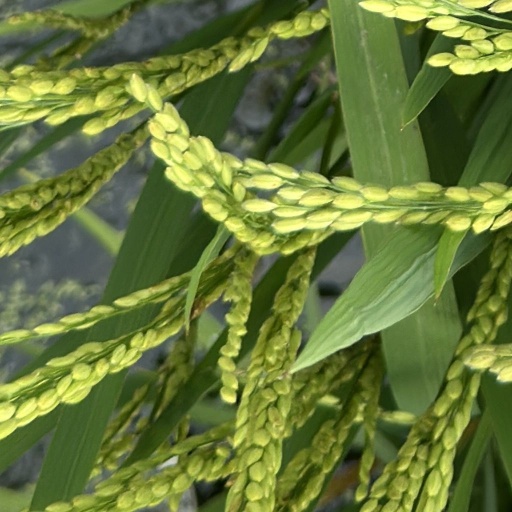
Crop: rice